Let's Get Back to Bed – Boy!

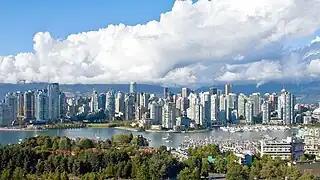
Filming took place in Vancouver, particularly an elaborate Spanish Colonial Revival mansion.

A music video for "Let's Get Back to Bed – Boy!," featuring both Connor and TQ, was directed by Oliver Sommer. It was largely filmed at Rio Vista, an elaborate Spanish Colonial Revival mansion in Vancouver's Southlands neighbourhood which was designed by architect Bernard Palmer in 1930 for Henry Frederick Reifel. The video begins at a large mansion, where Connor is in the bathtub. A party is happening downstairs, and we see TQ arriving and mingling with various women. Connor finishes getting ready and heads downstairs, catching the attention of TQ and the other guests. Connor and TQ then retire to the bedroom to engage in sexual intercourse, implied through the removal of clothing and the pair embracing. The video ends with Connor and TQ leaving the house and heading towards their car, before deciding they are not quite finished in the bedroom, heading back inside whilst embracing and laughing together.